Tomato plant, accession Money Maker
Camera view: tilt-top (135 deg); turntable rotation: 150 degrees
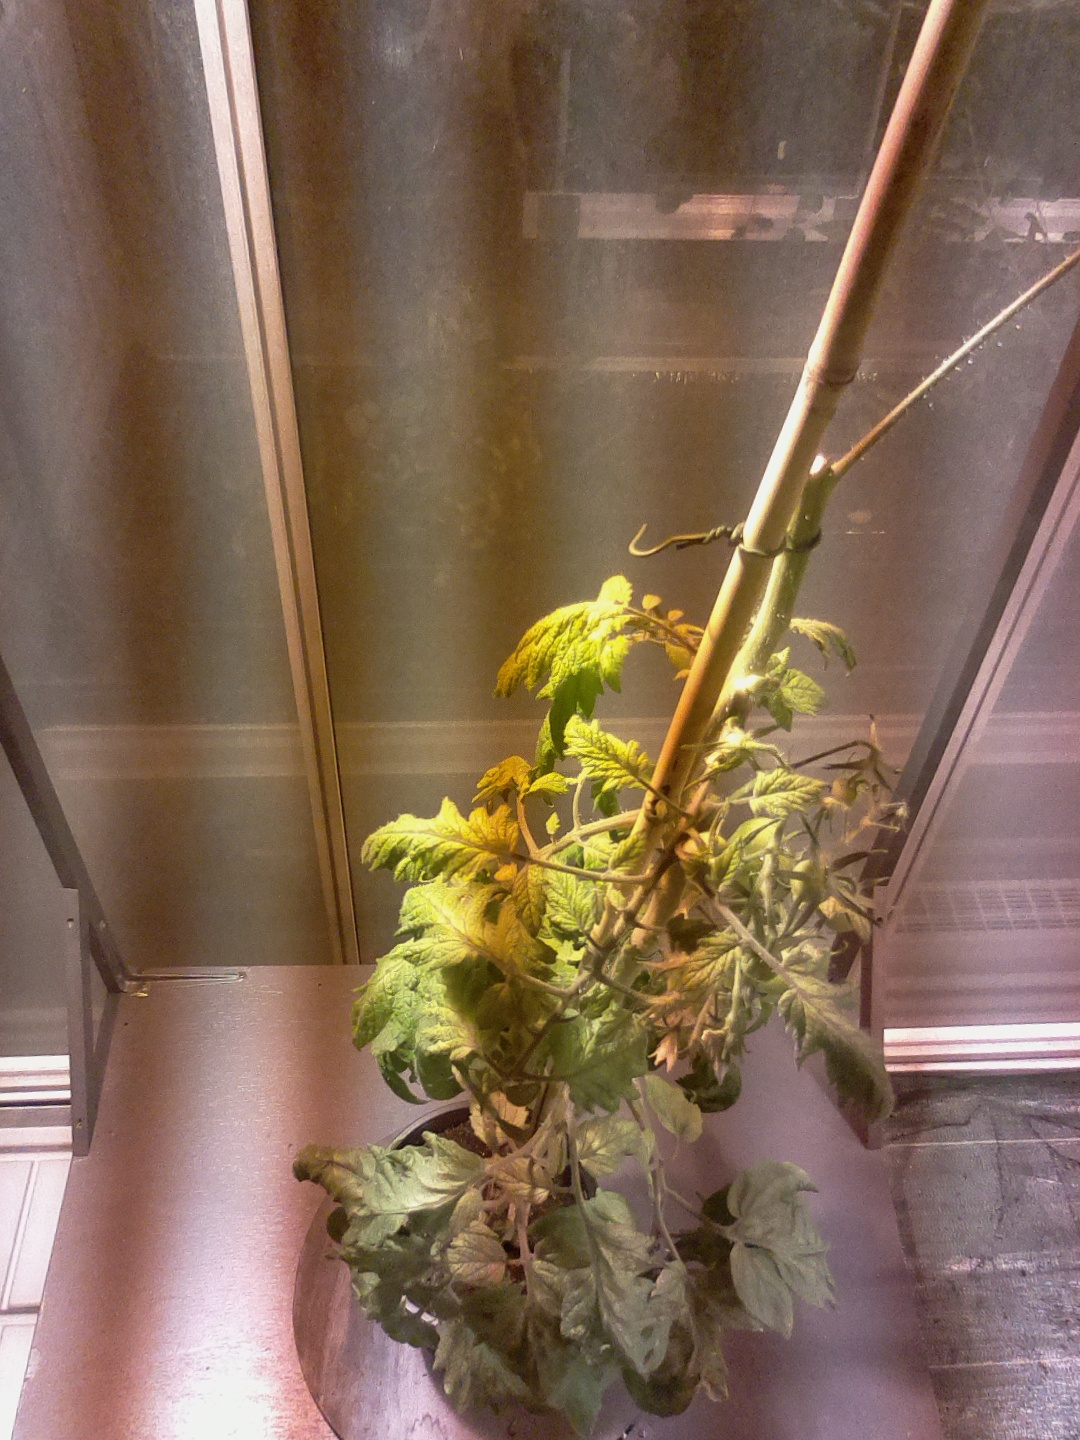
BBCH growth stage 75: 50%-60% of final fruit size